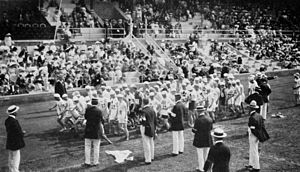
Olaf Lodal
Starten på maratonløbet ved OL i Stockholm 1912
Olaf Lodal var en danskamerikansk atlet og elektrisk ingeniør.